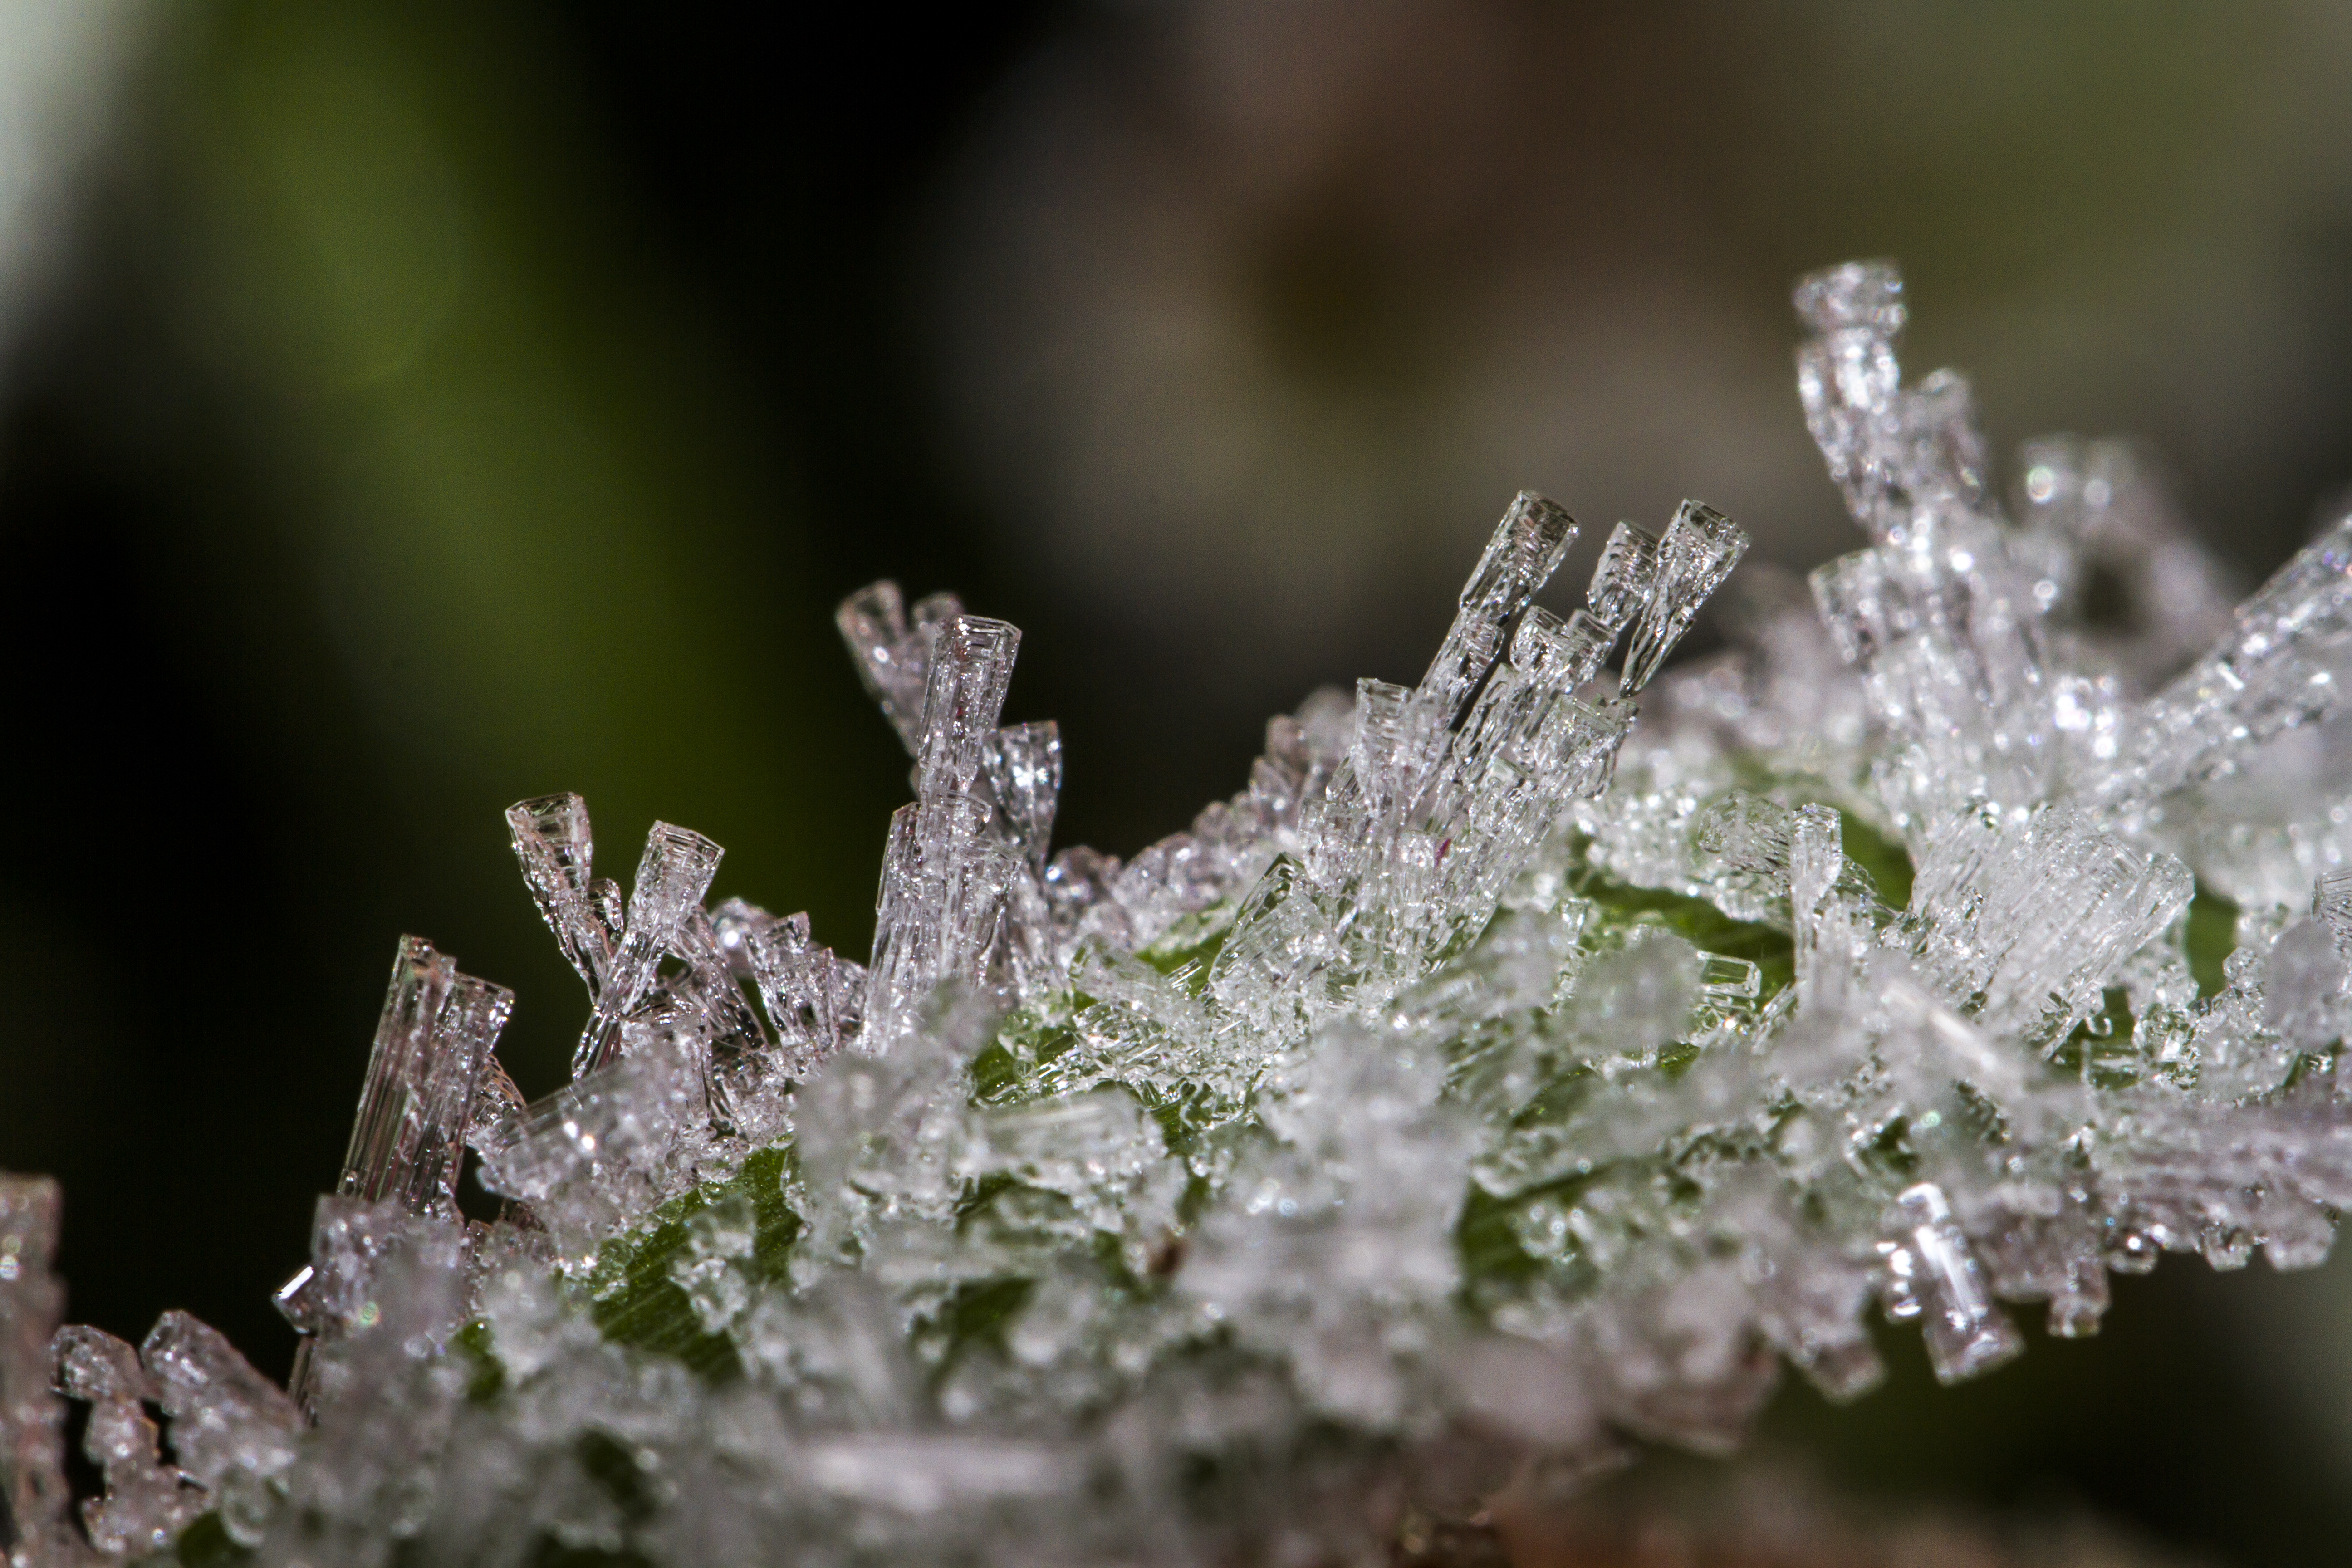
water, nature, grass, branch, blossom, dew, bokeh, plant, photography, leaf, flower, frost, green, macro, garden, flora, close up, outdoors, uk, canon7d, icecrystals, dof, hoarfrost, moisture, freezing, nikkvalentine, peterborough, extensiontubes, raynoxdcr250, macro photography